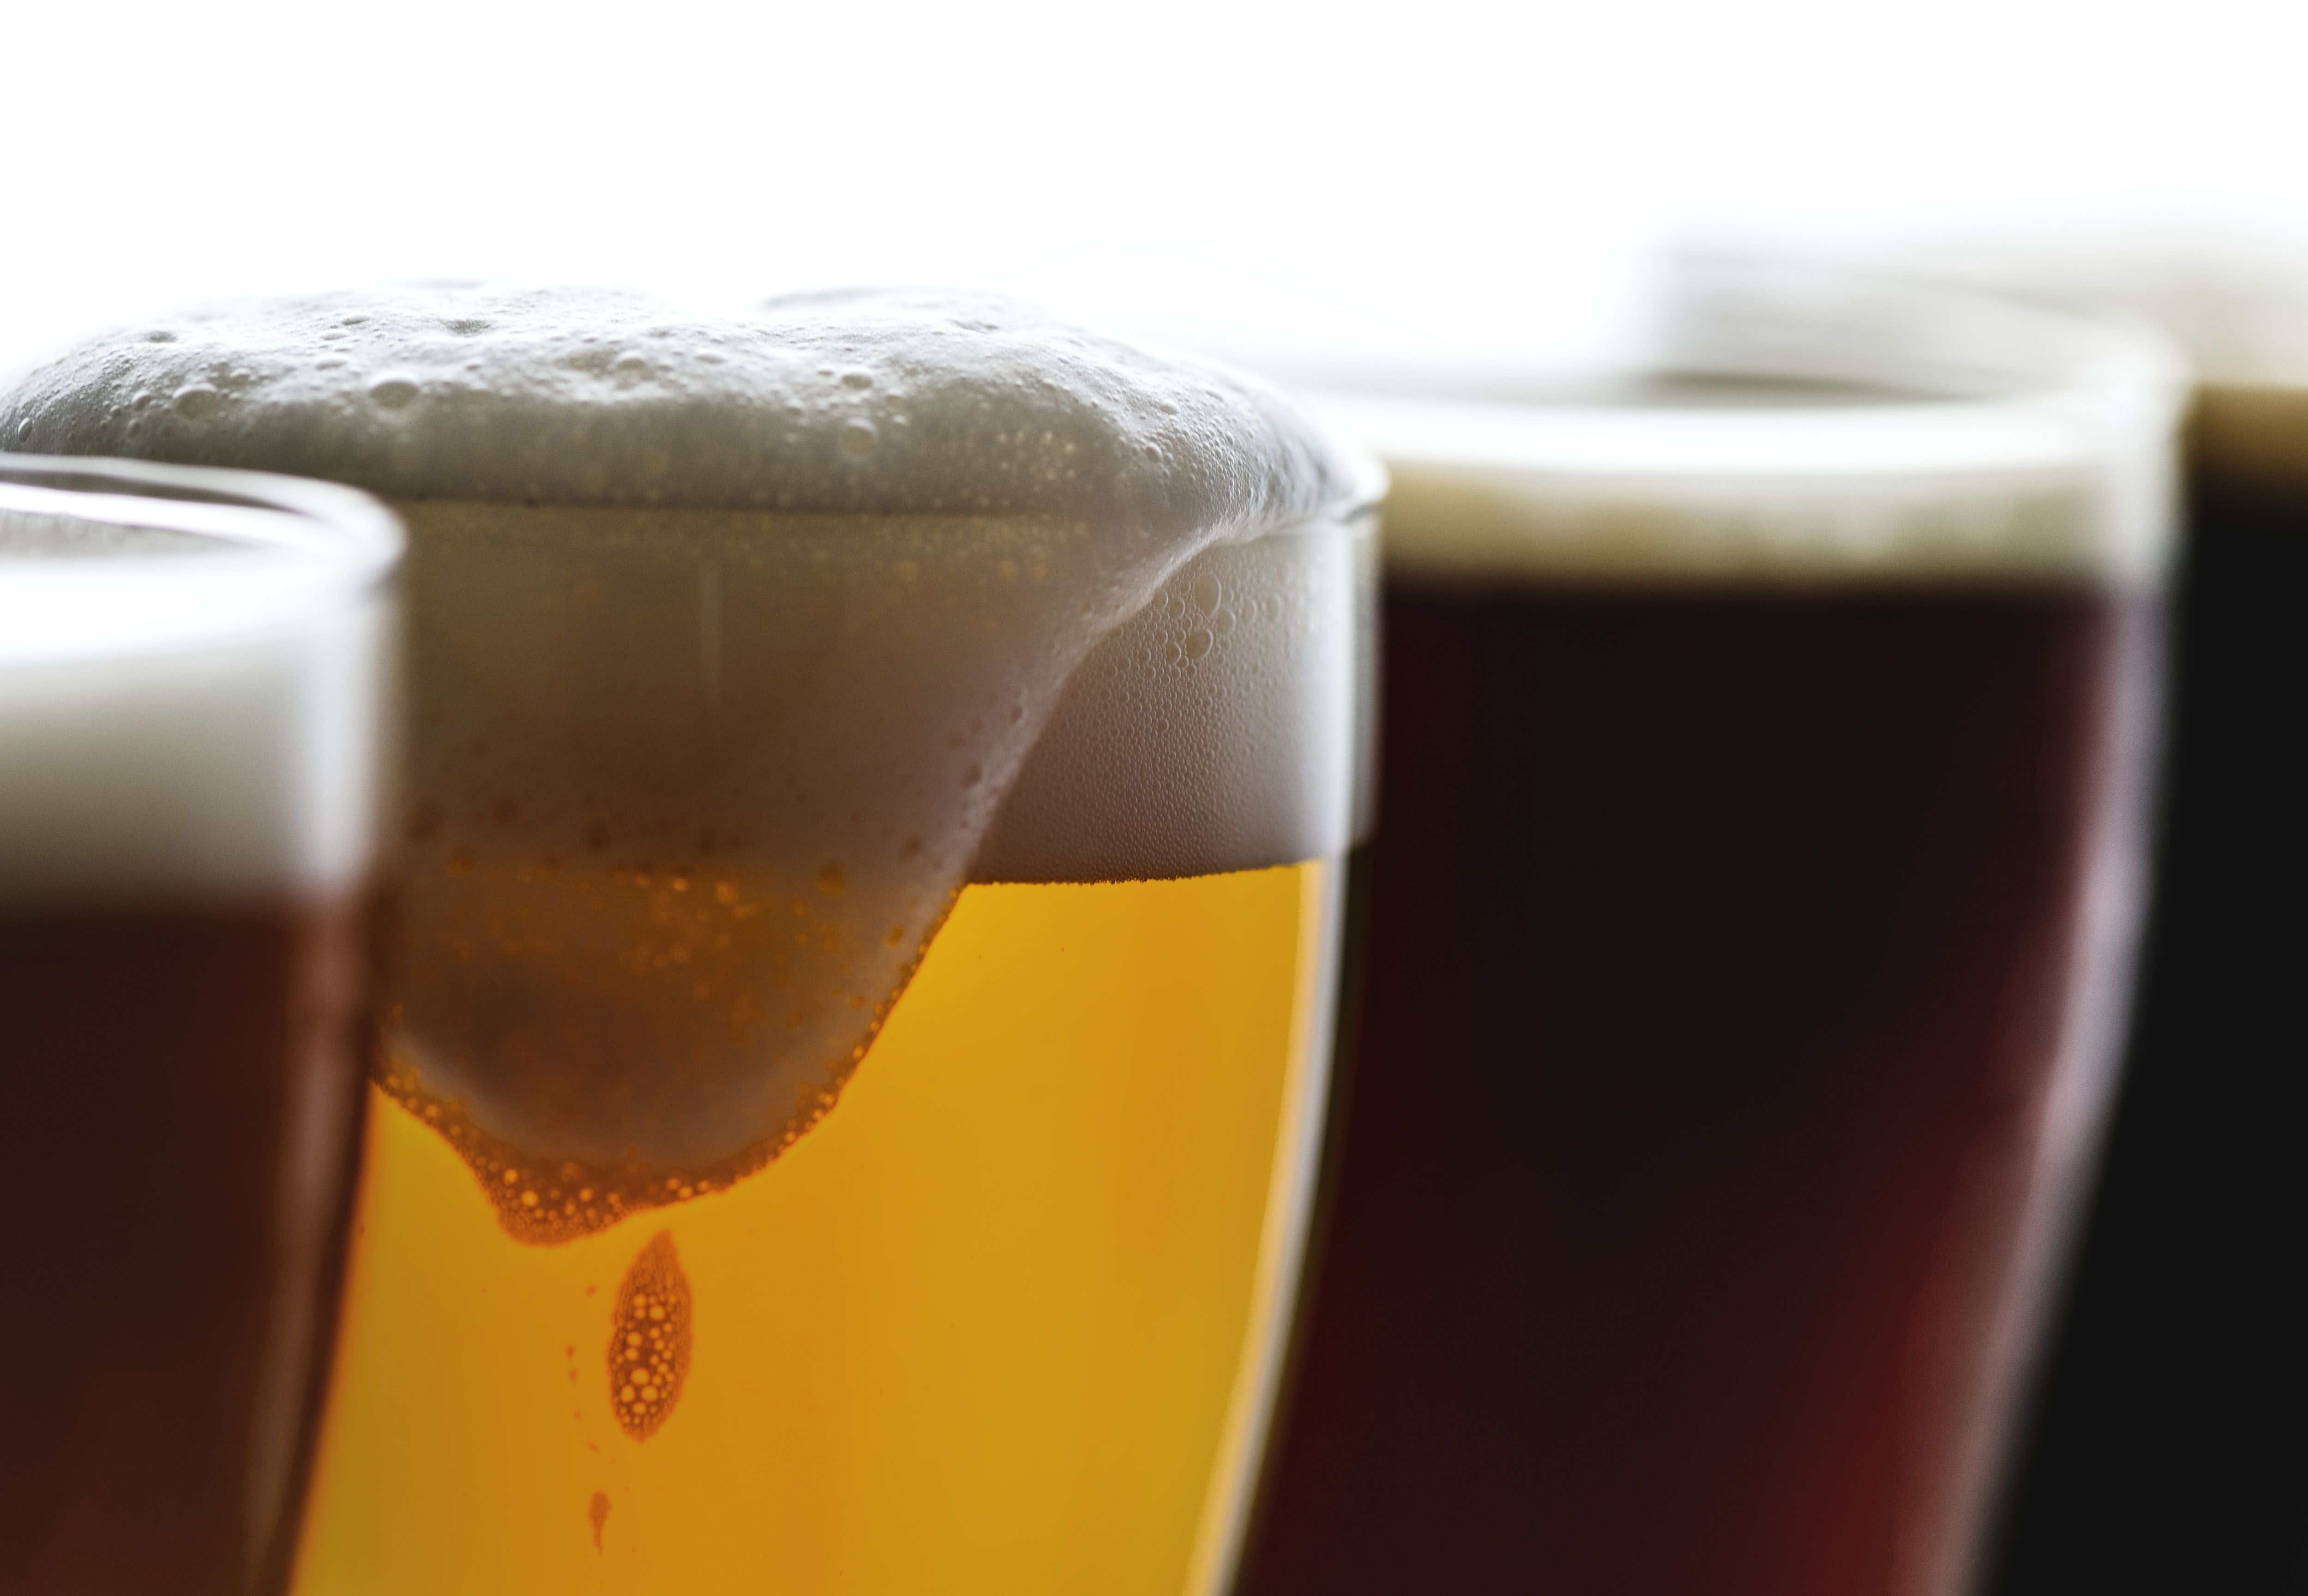
alcohol, alcoholism, ale, background, bar, beer, beverage, brewed, brewery, bubble, celebration, close up, cold, cold drink, draft, draught, drink, drinking, drunk, foam, glass, hangout, hops, lager, light, liquid, macro, oktoberfest, party, pilsner, pint, porter, pub, refreshment, stout, summer, taste, water, beer glass, pint glass, pint us, beer cocktail, irish coffee, cup